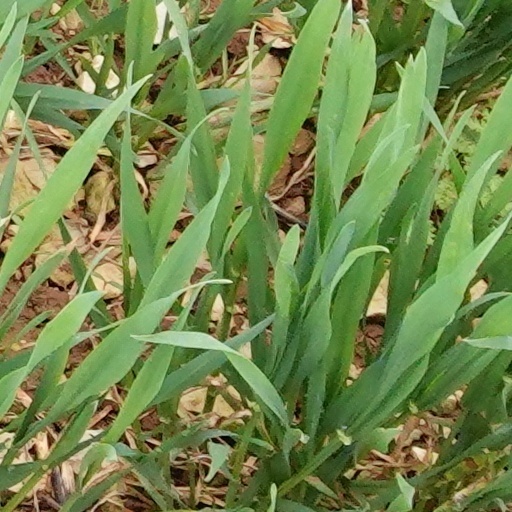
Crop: wheat